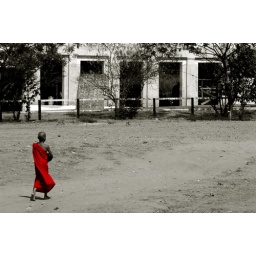
Child monk in his red traditional dress, holding his alms bowl in his hand, passing by a field